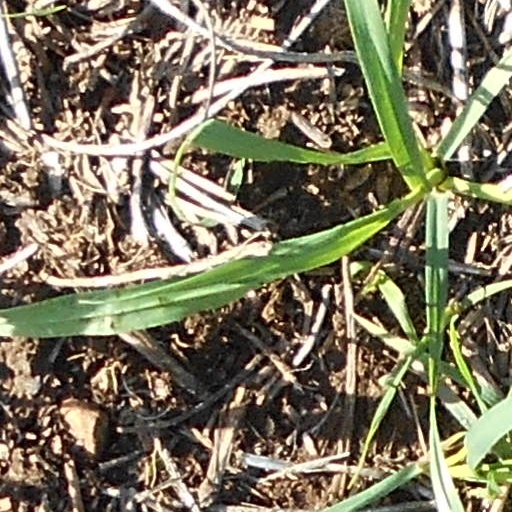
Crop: wheat